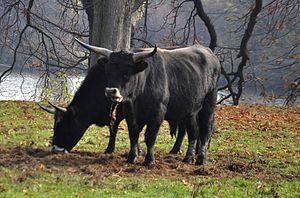
Heinz Heck est un biologiste allemand. Directeur du zoo de Munich, il est connu pour avoir tenté de reconstituer avec son frère Lutz des races d'aurochs et de tarpans.
Lutz Heck, né à Berlin le 23 avril 1892 et mort à Wiesbaden le 6 avril 1983, est un biologiste allemand. Directeur du zoo de Berlin de 1932 à 1945, il est connu pour avoir tenté de développer, avec son frère Heinz et le soutien du Troisième Reich, des populations reconstituées d'aurochs et de tarpans.